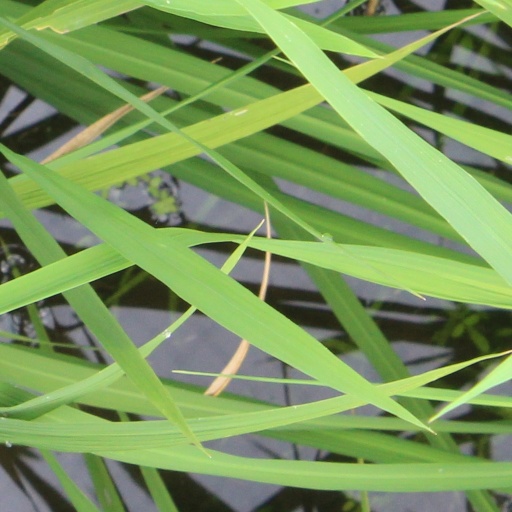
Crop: rice